Palladian villas of the Veneto

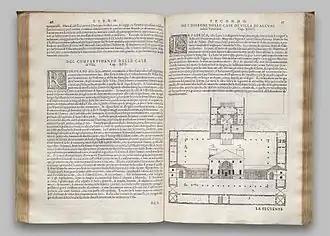
Villa Pisani in Bagnolo in the "I quattro libri dell'architettura" by Palladio (book II)

Palladio in his designs sought to co-ordinate all these varied elements, which in earlier complexes had usually found their place not on the basis of considerations of symmetry, vista, and architectural hierarchy, but of the shape of the available area, usually defined by roads and water courses. Orientation was also important: Palladio states in "I quattro libri dell'architettura" that barns should face south so as to keep the hay dry, thus preventing it from fermenting and burning.